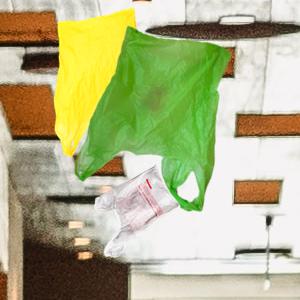
Label: plasticbags